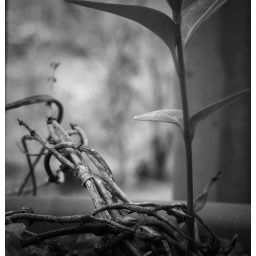
My potted plant in black and white. April 08.